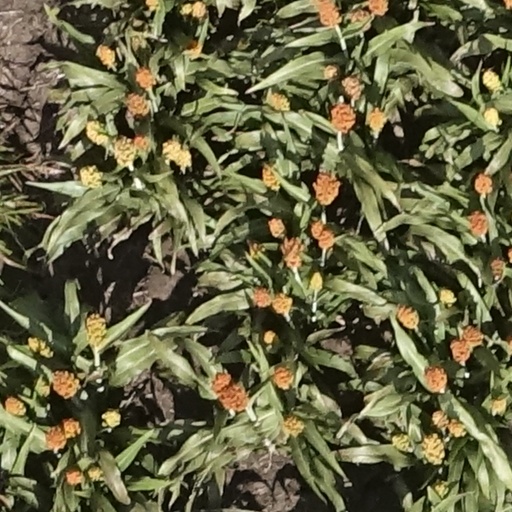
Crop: sorghum